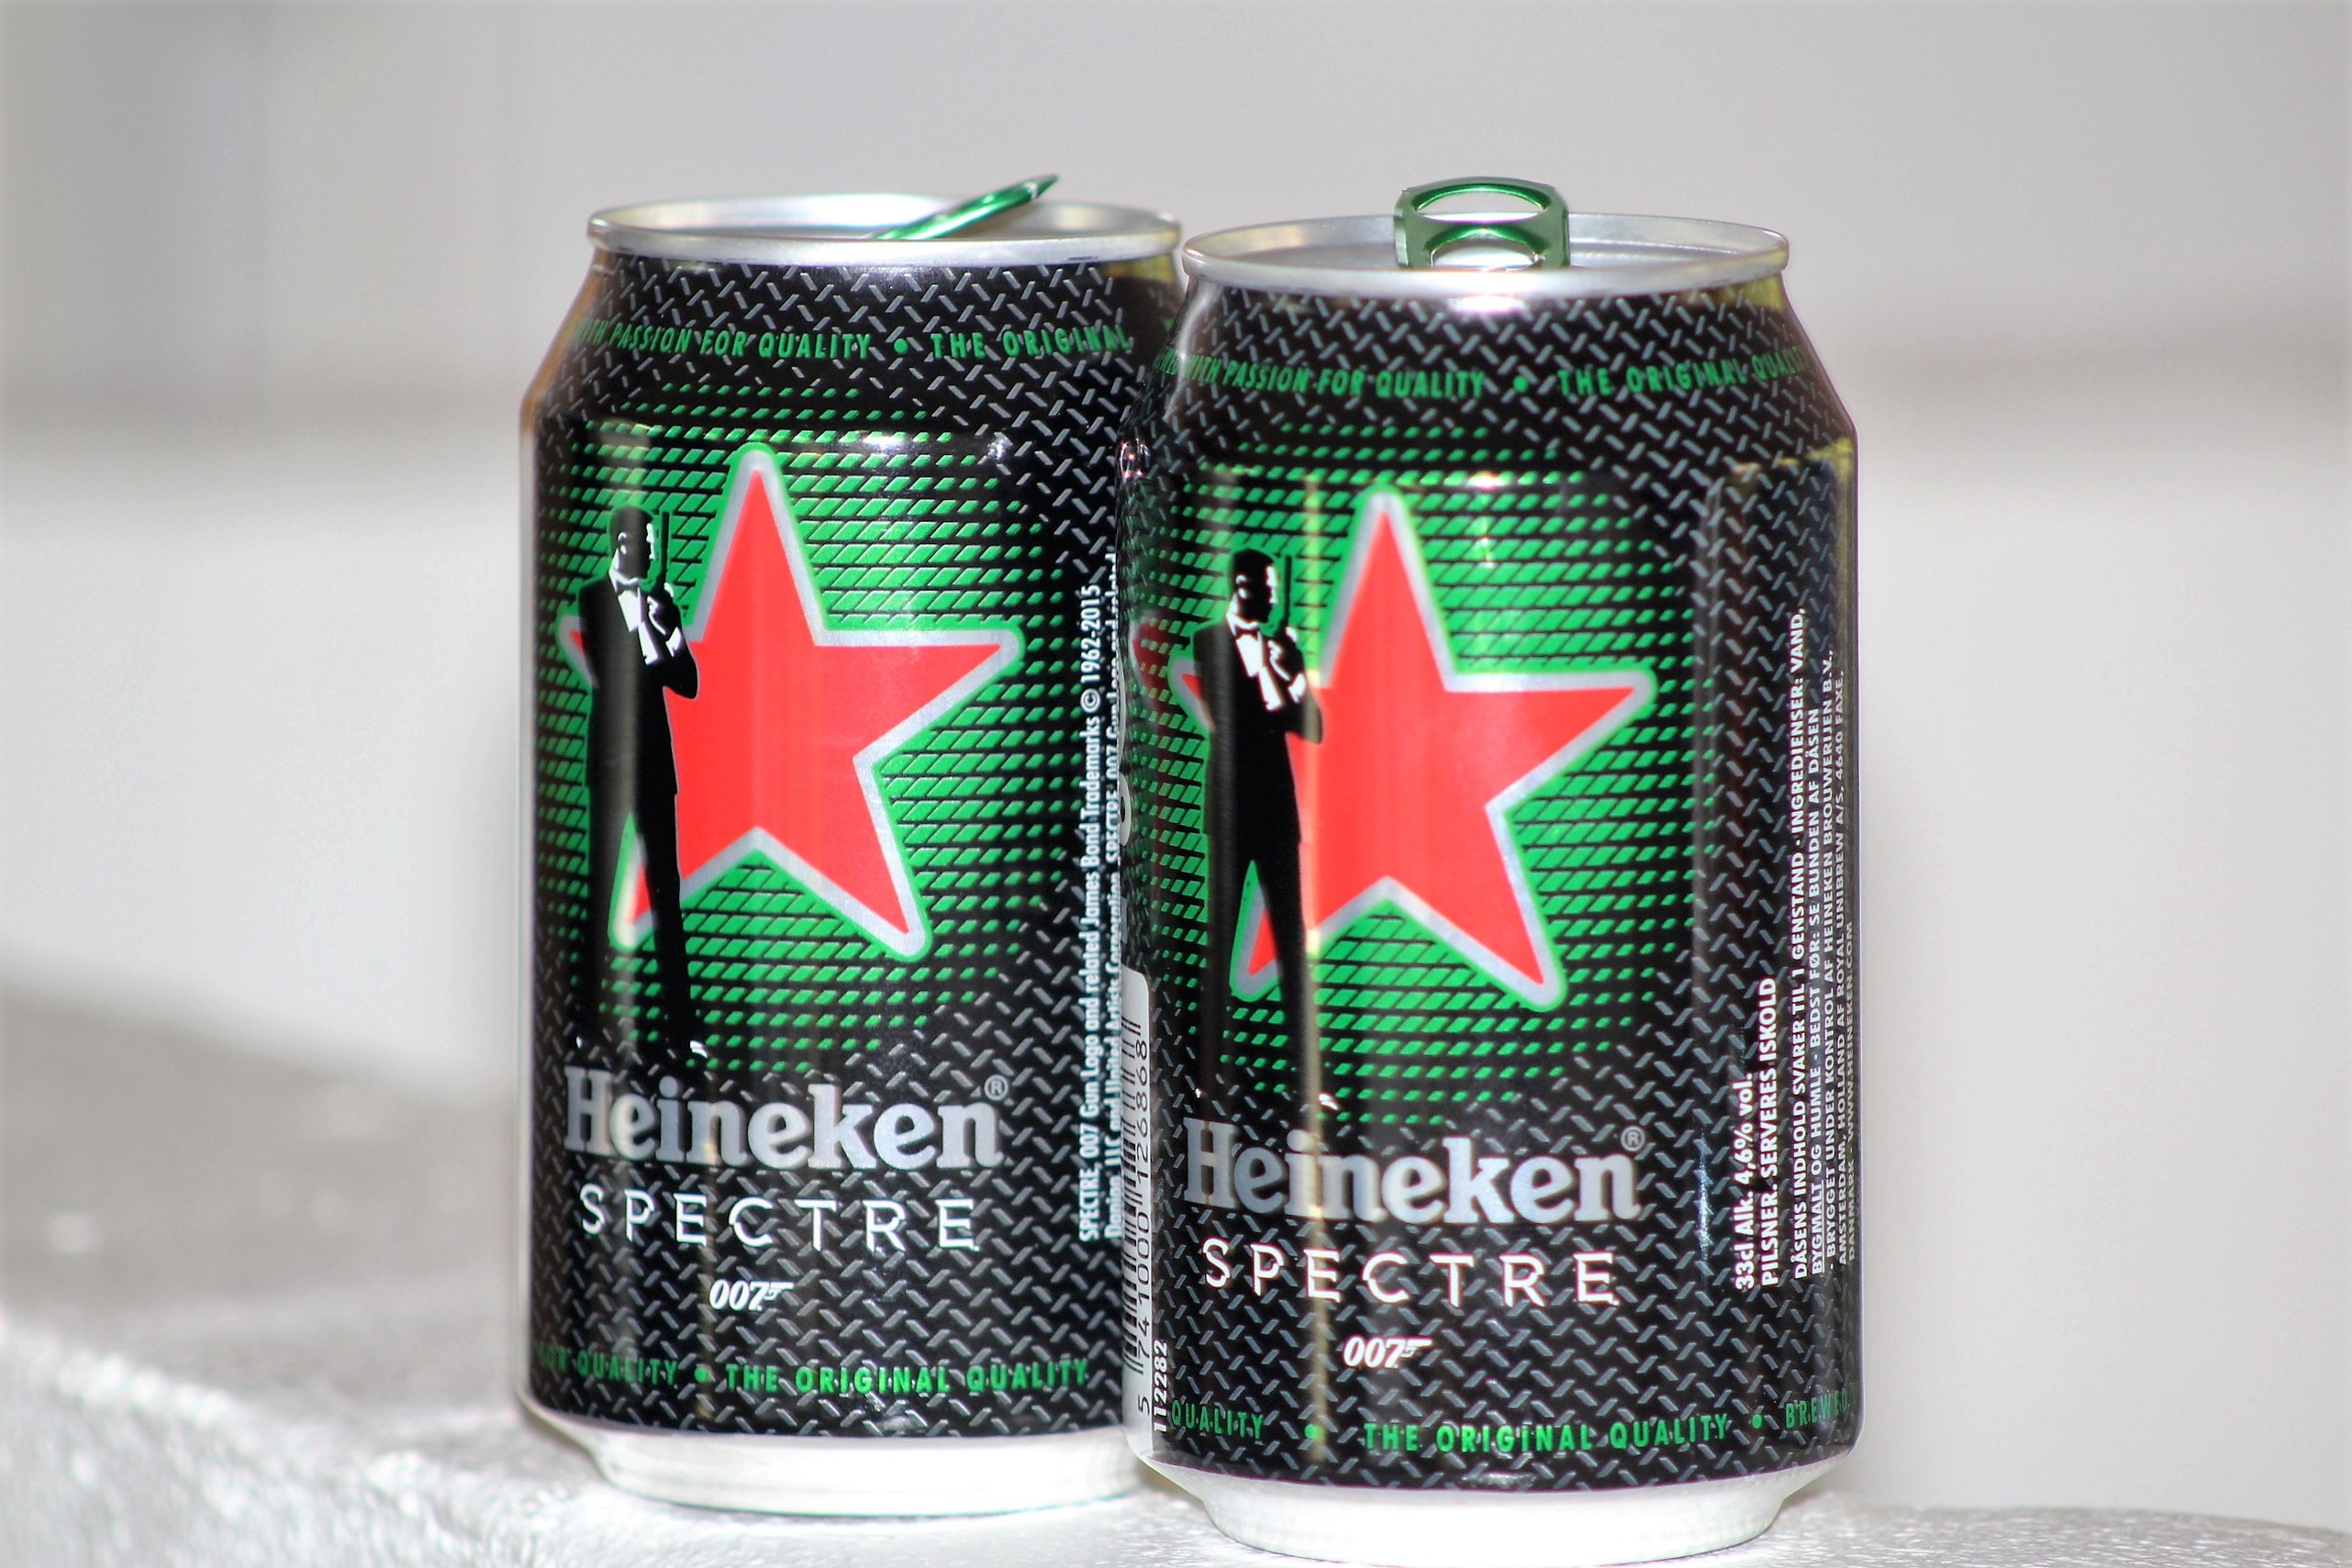
green, drink, box, beer, alcohol, party, cans beer